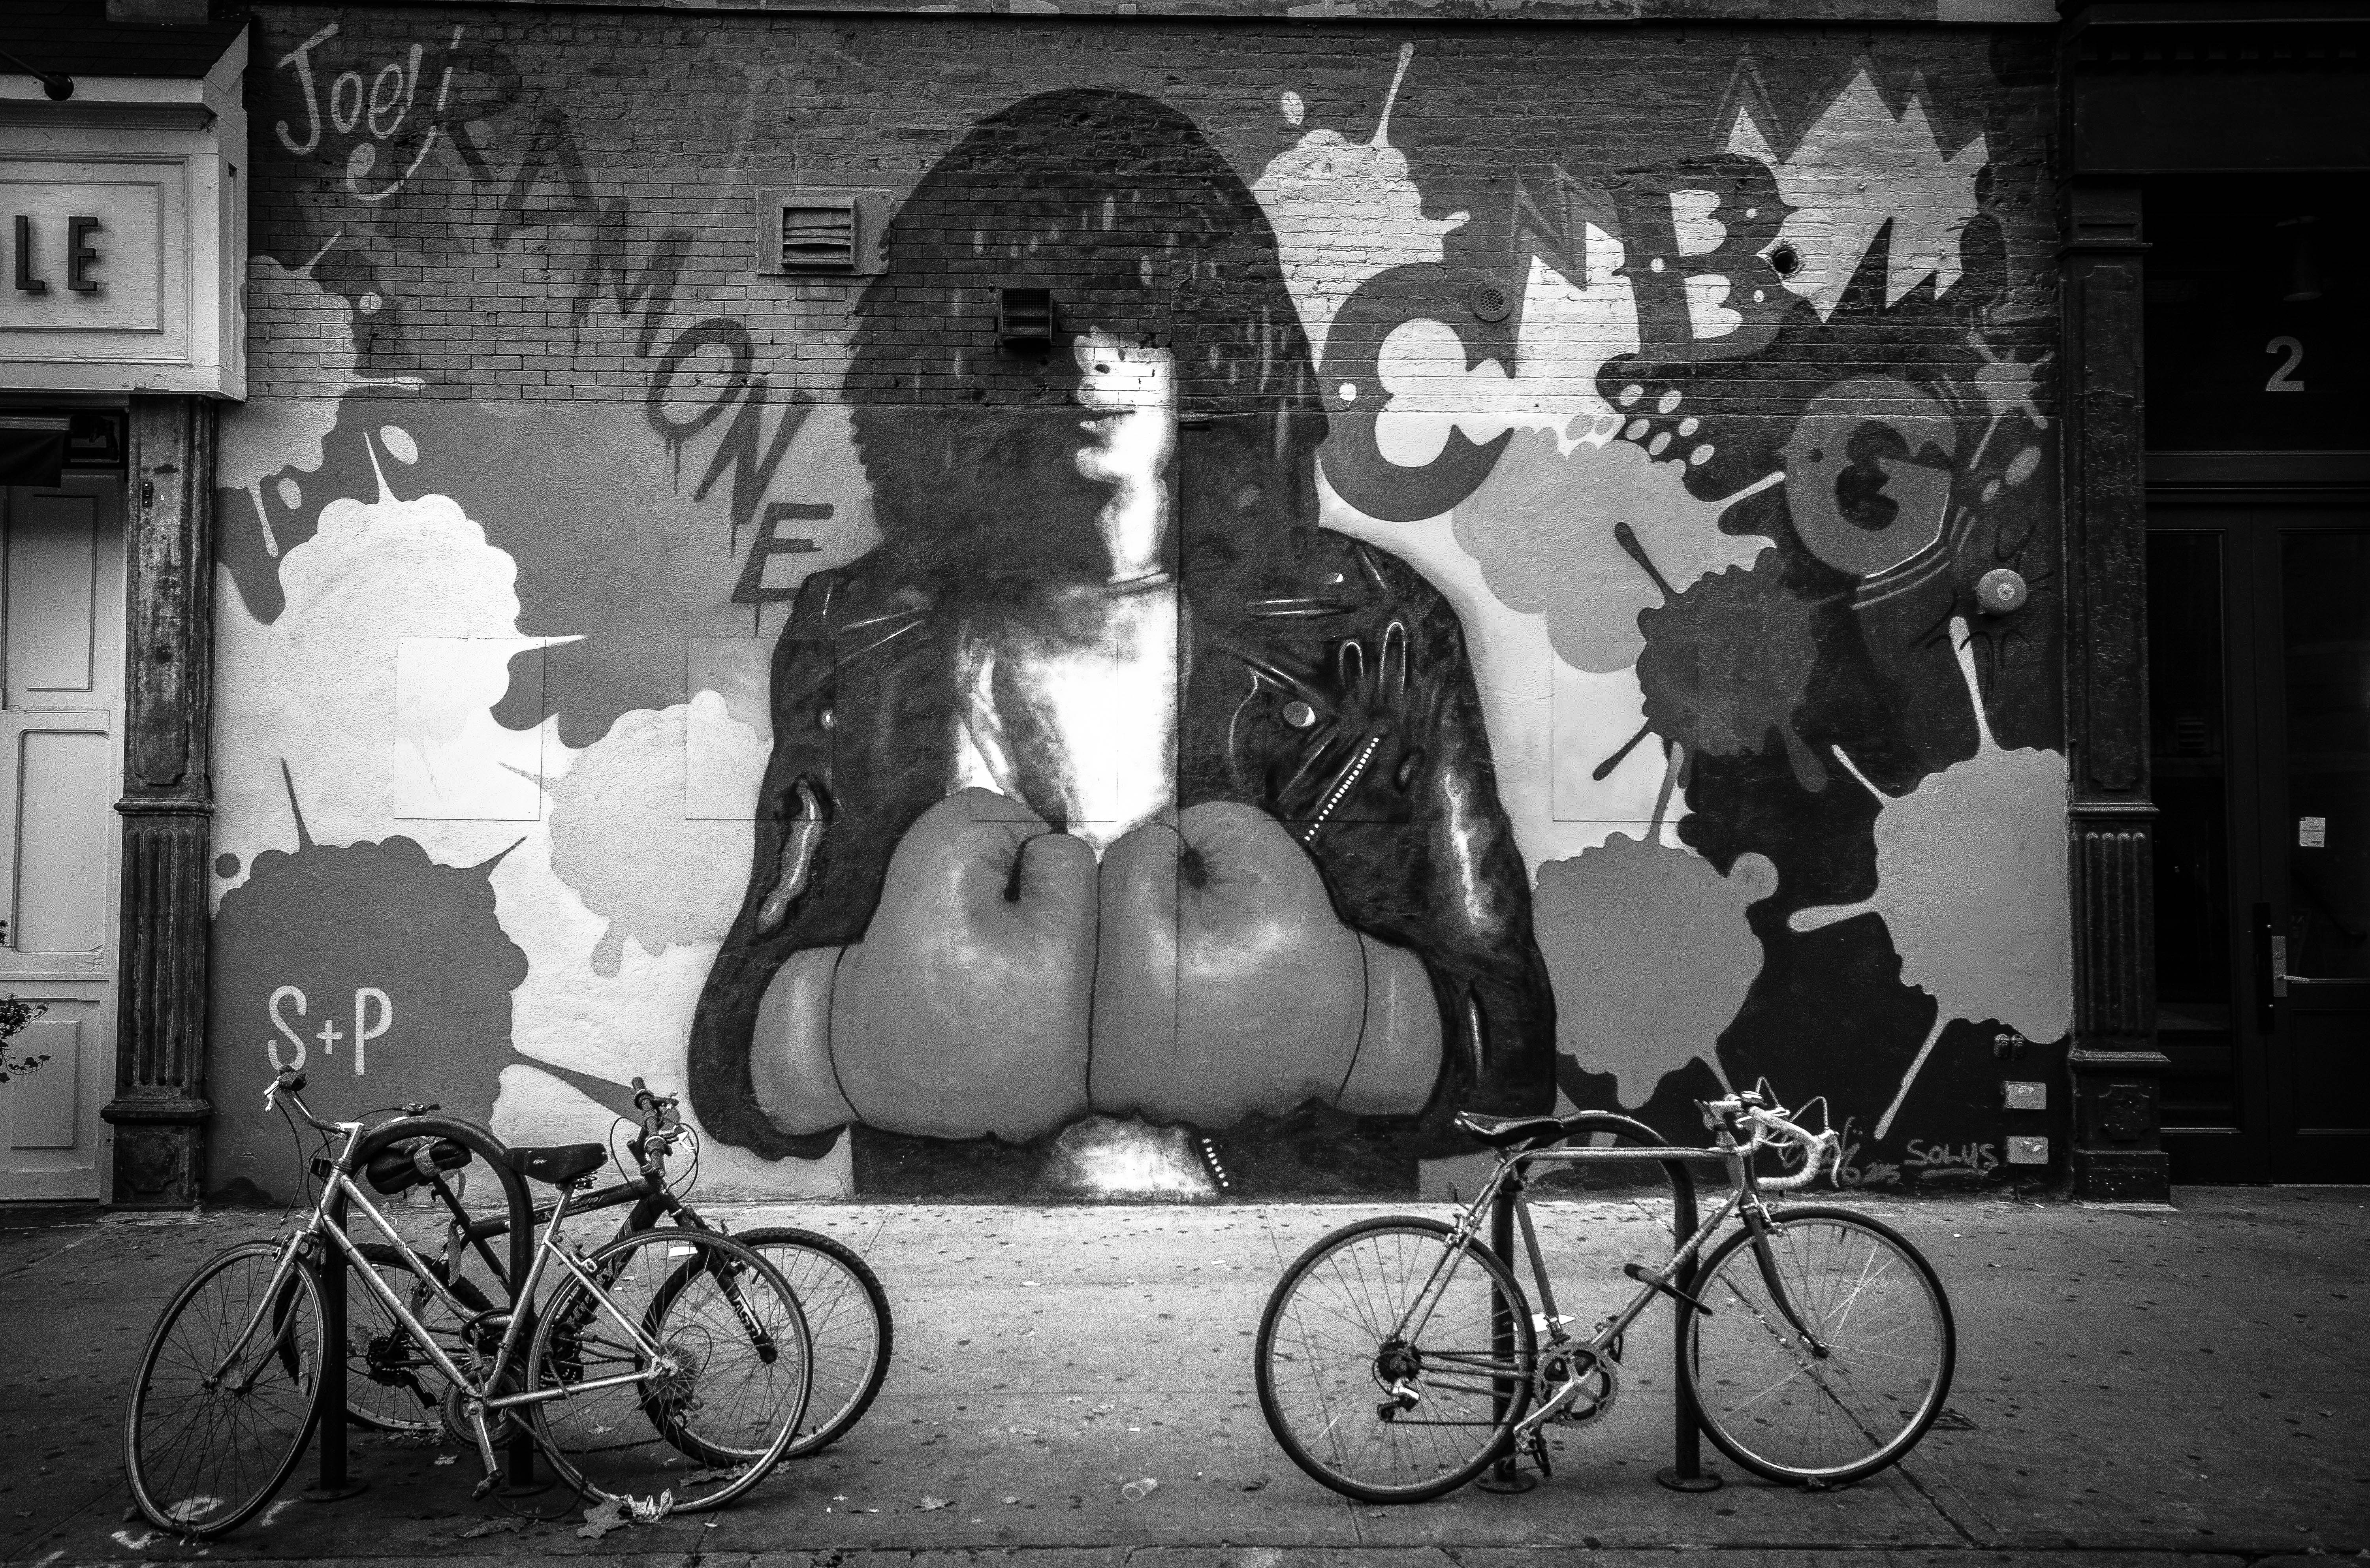
black and white, road, white, street, photography, bicycle, urban, wall, manhattan, vehicle, nyc, nikon, black, monochrome, sports equipment, bw, blackandwhite, blackwhite, art, newyork, newyorkcity, photograph, mural, noiretblanc, noir, blanc, negro, blanco, schwarz, raw, pretoebranco, blancoynegro, image, nero, branco, byn, weis, bianconero, bianco, blanconegro, bn, noirblanc, biancoenero, pretobranco, preto, schwarzundweis, nikond3300, eastvillage, ramones, joeyramone, bowery, bleekerstreet, monochrome photography